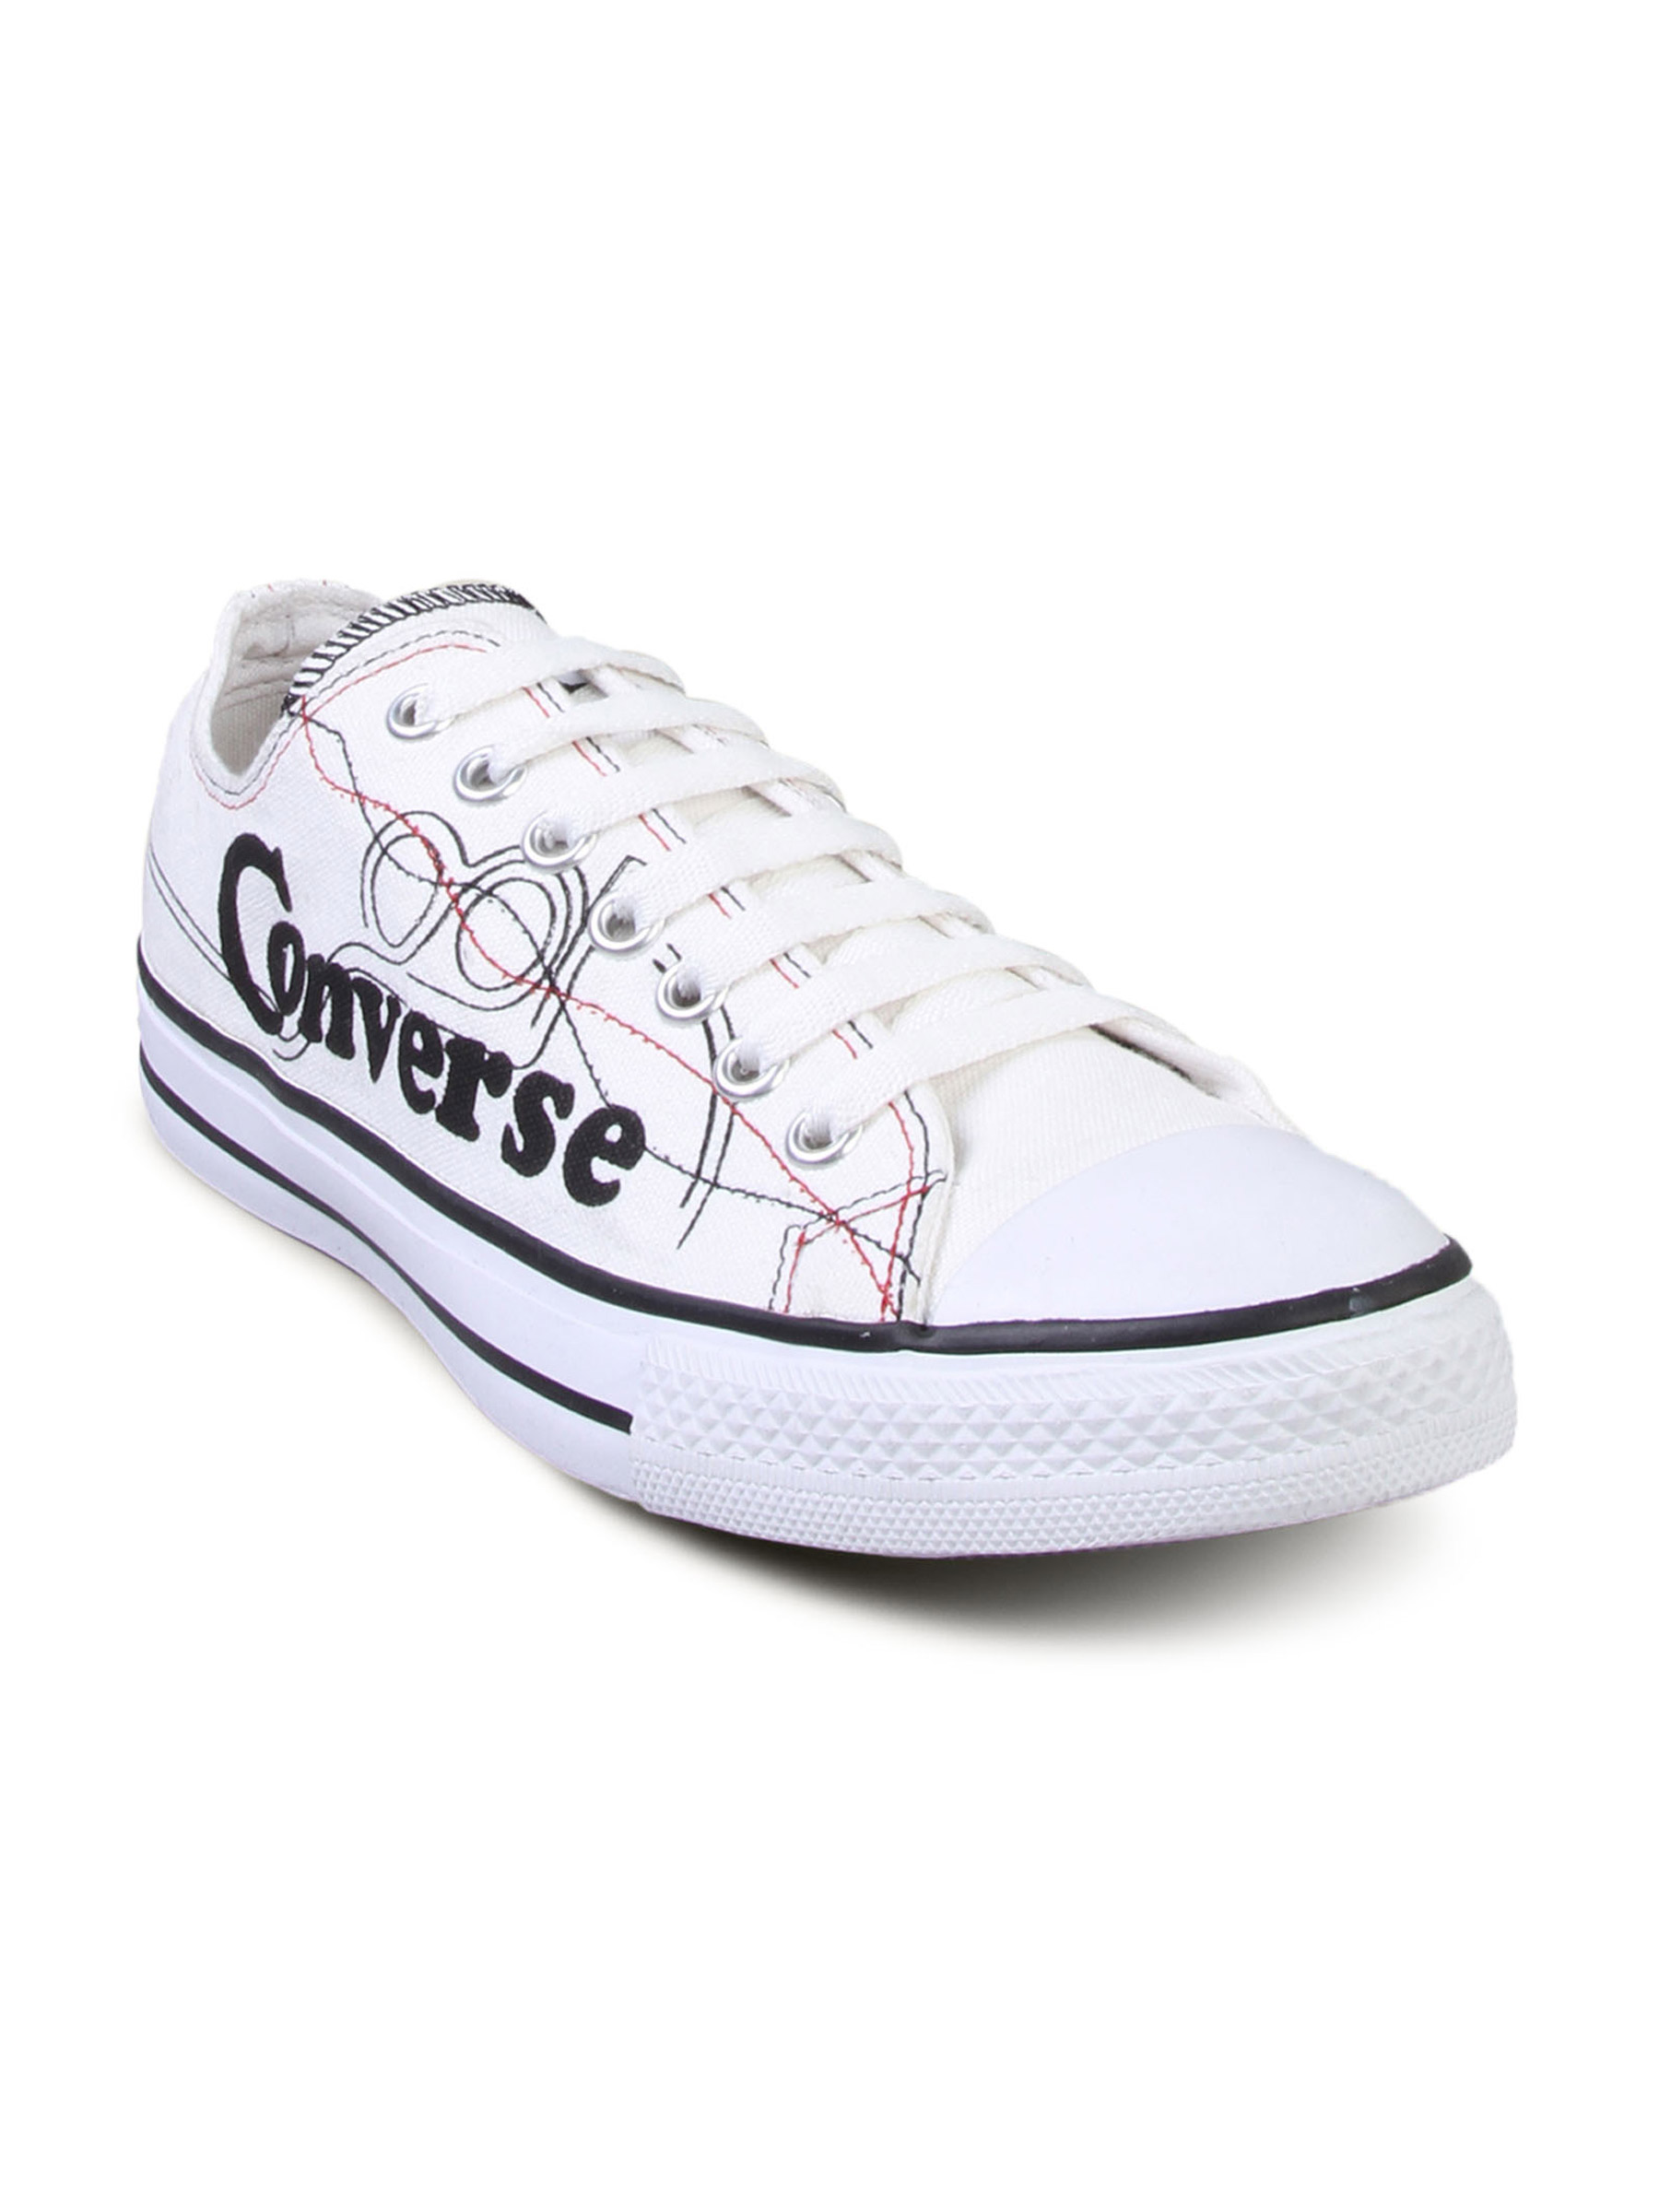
Converse Men's Chuck Taylor Print OX White Canvas Shoe
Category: Footwear / Shoes / Casual Shoes
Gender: Men
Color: White
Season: Summer 2011
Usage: Casual